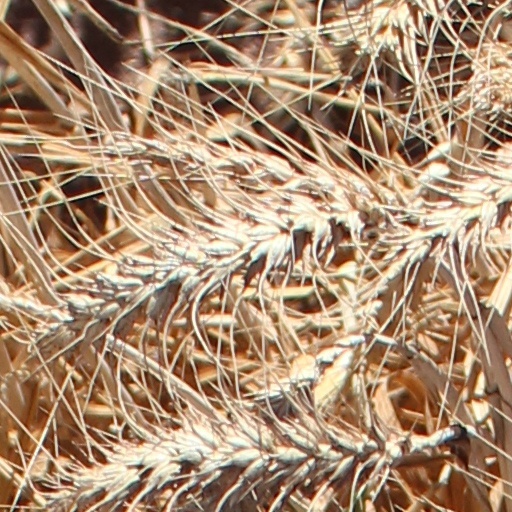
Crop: wheat